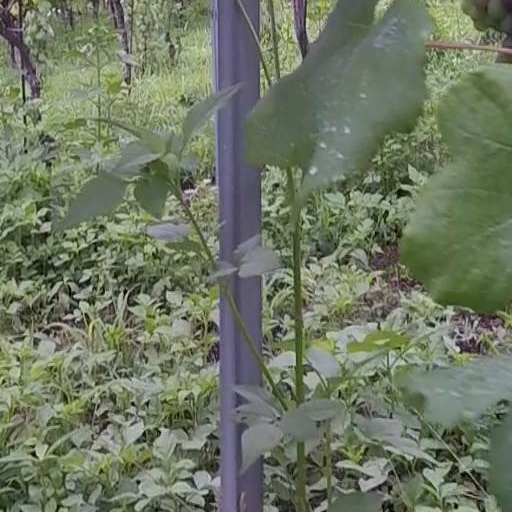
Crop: grape